Hemerochory

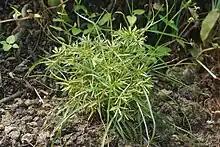
Tiger nuts are agochoric.

Agochoric plants are those that are spread through accidental transport. Unlike speirochoric plants, they are usually not sown on human-prepared soil. On land, agochoric plants used to be common in harbors, at train stations or along railway lines.